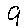
Label: 9